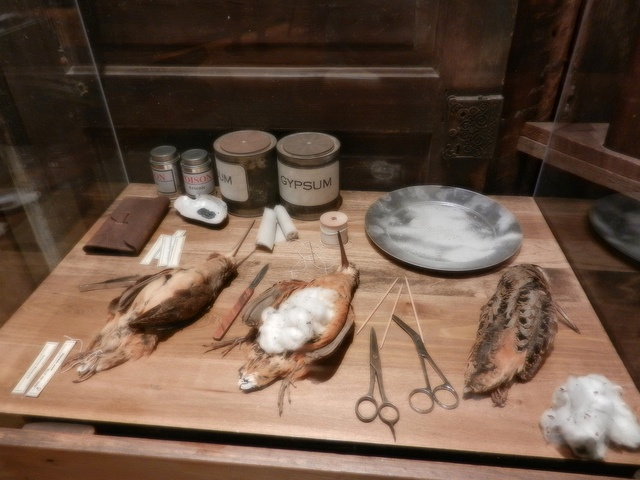
A cutting board topped with dead birds full of stuffing.
A table with lots of different things for making something.
A dead bird on a table that may be for taxidermy
A cutting board holds three dead birds to stuff.
There are many objects sitting on the table.